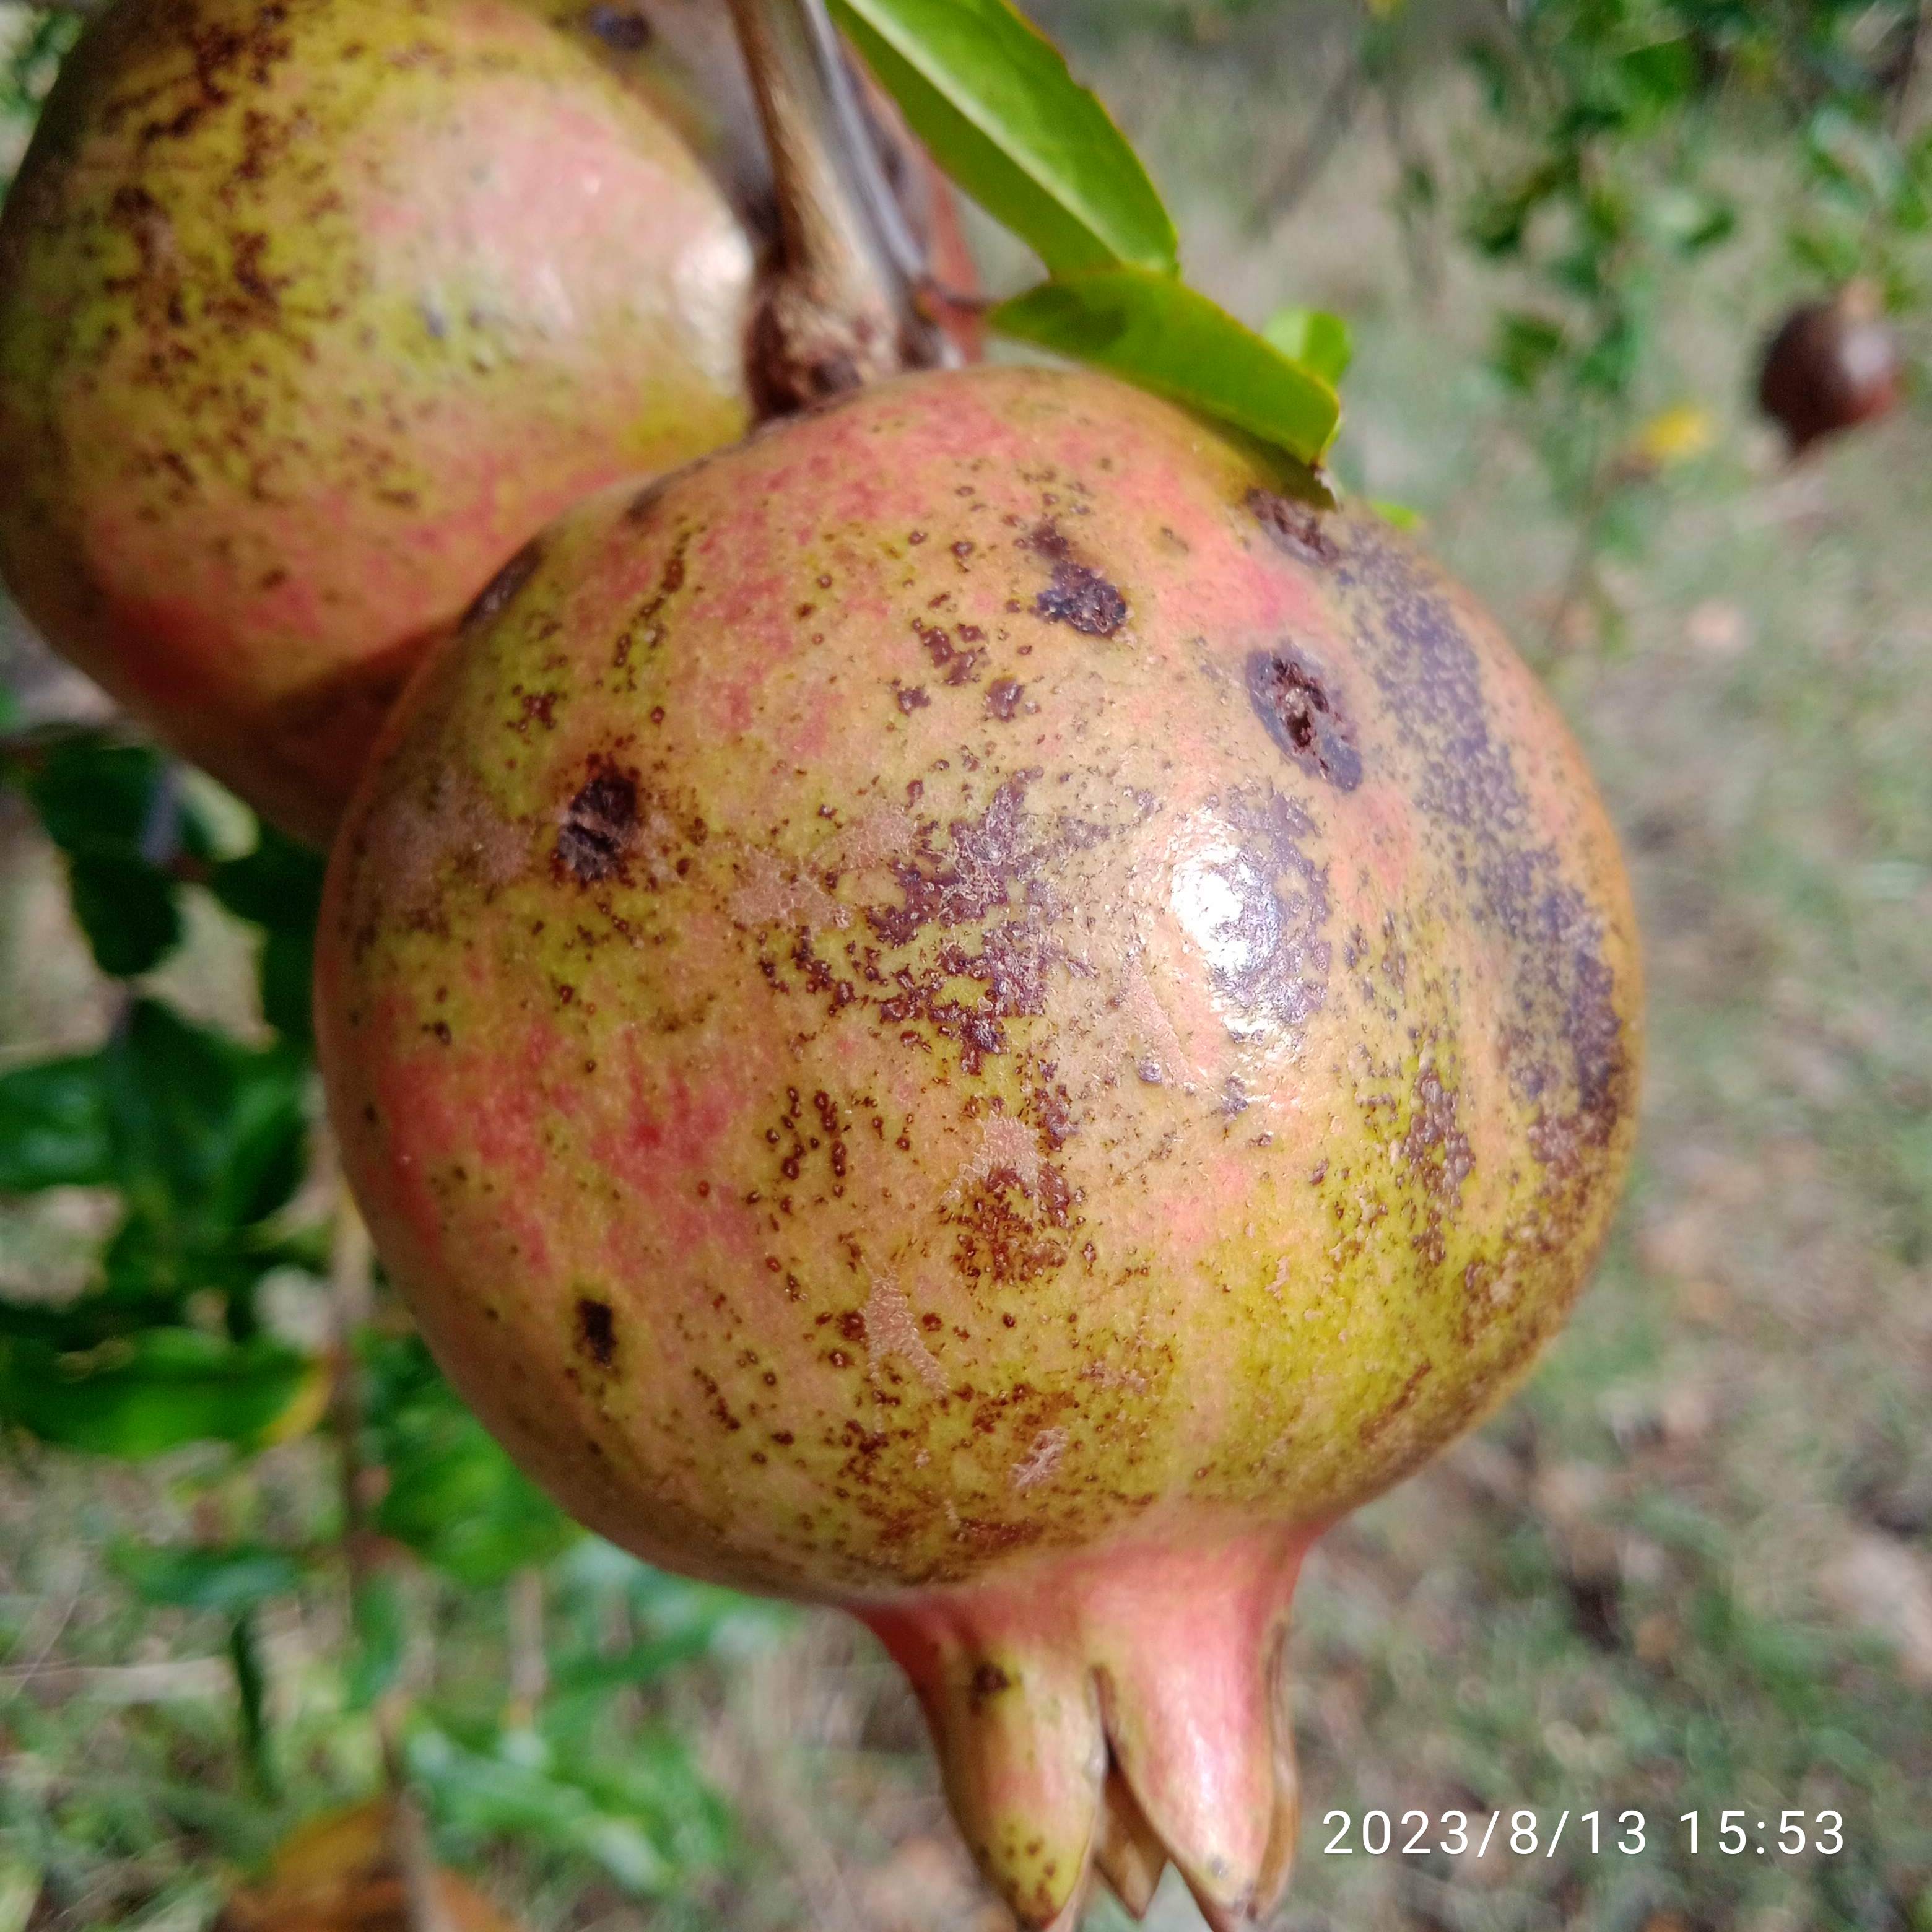
Label: Cercospora